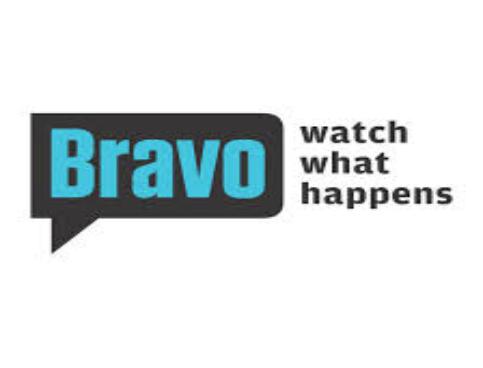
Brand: Bravo
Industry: Others